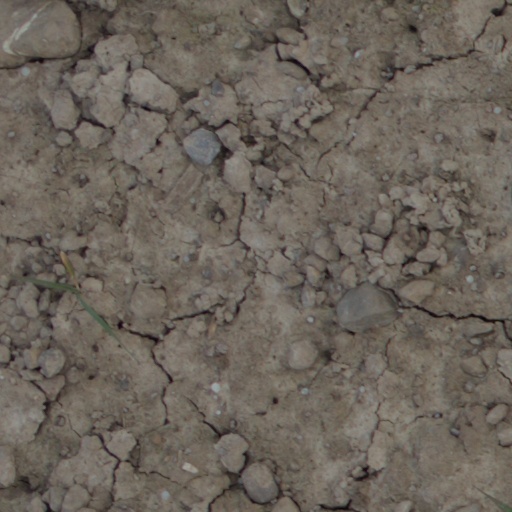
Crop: wheat